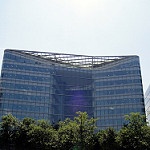
Label: buildings